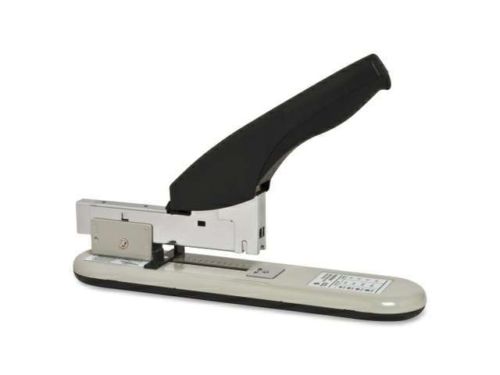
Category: stapler